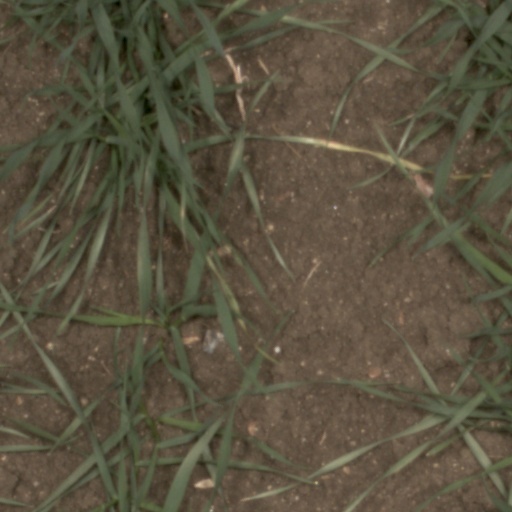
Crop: wheat